History of skiing

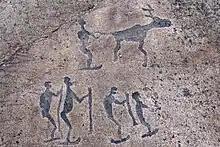
Skiers, White Sea rock carvings, before 2000 BCE

The earliest Scandinavian examples of skiing date to 3000 or 4000 BCE with primitive carvings. An image of a skier holding a single pole or an ax with both hands, is found in Norway. The Rødøy carving shows skis of equal length. A rock carving at Norway, from about 1000 or 500 BCE depicts a skier seemingly about to shoot with bow and arrow, with skis positioned in an angle (rather than parallel) to offer good support. Rock drawings in Norway dated at 4000 BCE depict a man on skis holding a stick. Near the White Sea in Russia, rock carvings were discovered in 1926 and dated to 2000 or 2500 BCE. One of the White Sea carvings depicts hunting of big game with hunters on equal length skis. The hunters apparently used their bow and spear as poles.